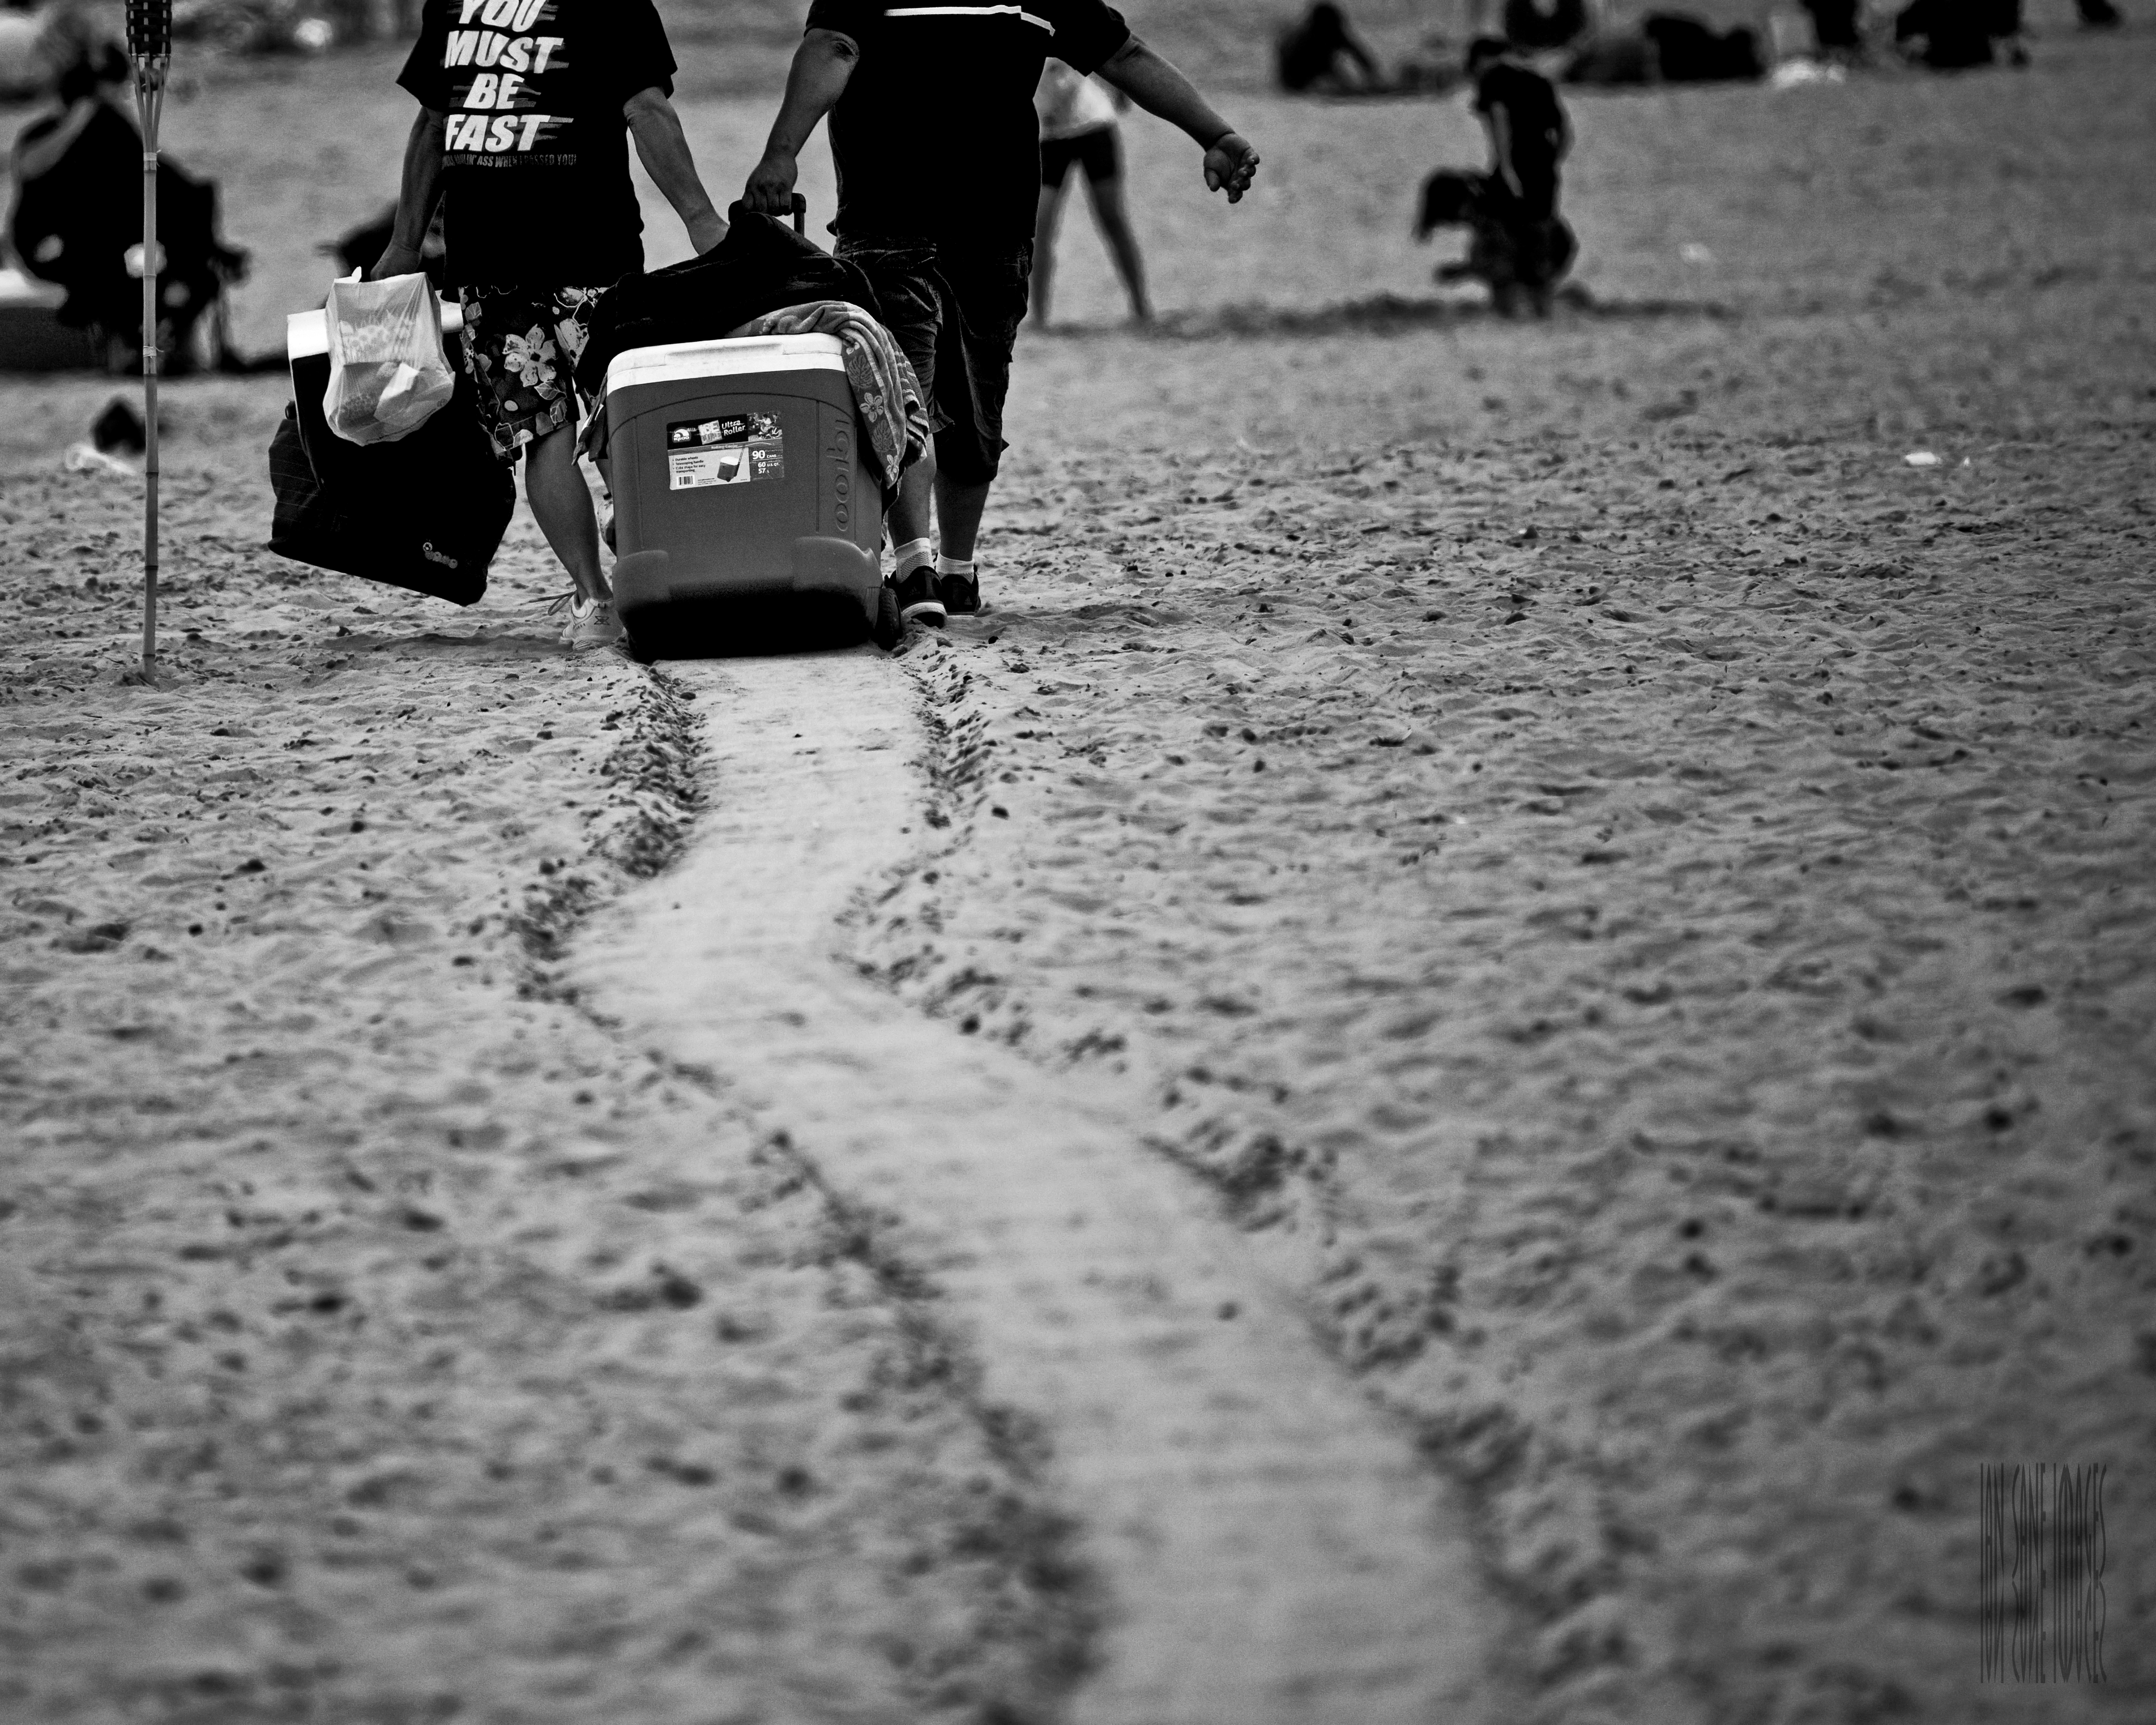
beach, coast, sand, ocean, snow, black and white, trail, white, photography, asphalt, seaside, weather, black, monochrome, candid, one, can, photograph, images, slide, guess, i, that, let, sliding, oregon, ian, sane, cooler, dragging, monochrome photography